Jules Ajodhia

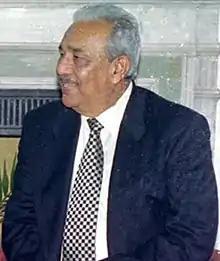
Ajodhia in 2005

Jules Rattankoemar Ajodhia (27 January 1945 – 29 March 2024) was a Surinamese politician. He was a member of the Progressive Reform Party. From 1988 to 1990, he was Minister of Justice and Police. He was also twice vice president of Suriname.